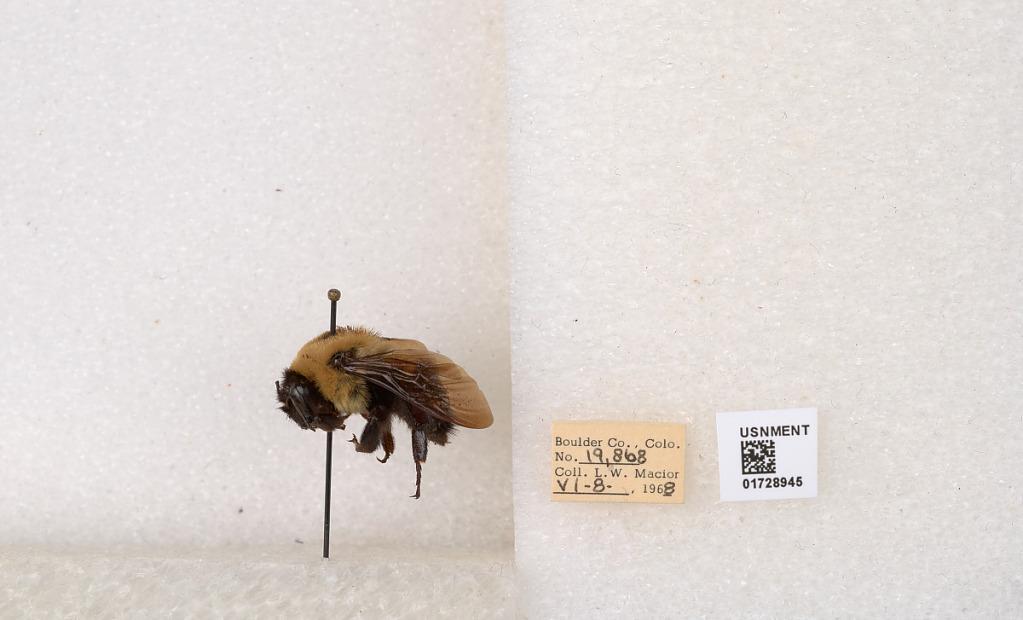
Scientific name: Bombus (Separatobombus) griseocollis (De Geer)
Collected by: L. Macior
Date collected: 1968-6-8
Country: United States
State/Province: Colorado
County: Boulder
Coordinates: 40.0925, -105.358